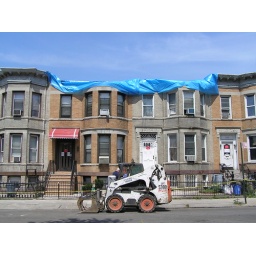
Affected houses with evacuation signs pasted on the doors; note the well-used piece of equipment in front